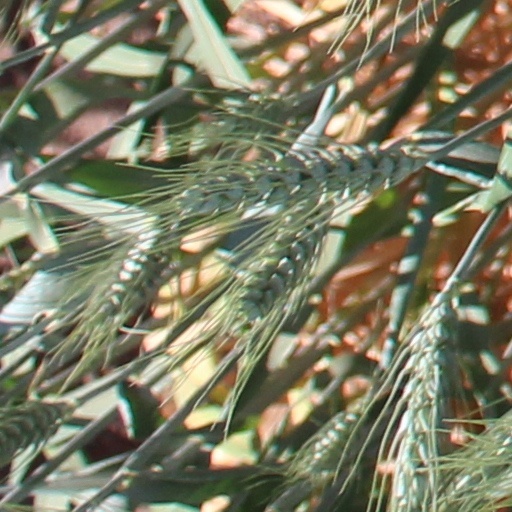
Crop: wheat